Werner-Jaeger-Halle

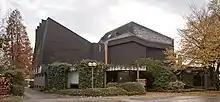
An image of Werner-Jaeger-Halle

Werner-Jaeger-Halle is a theatre in Nettetal, North Rhine-Westphalia, Germany.